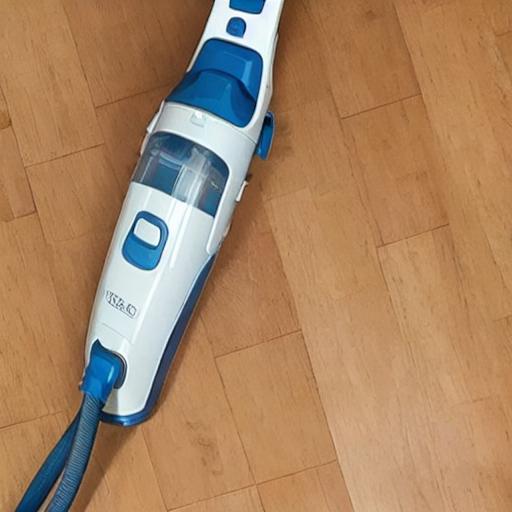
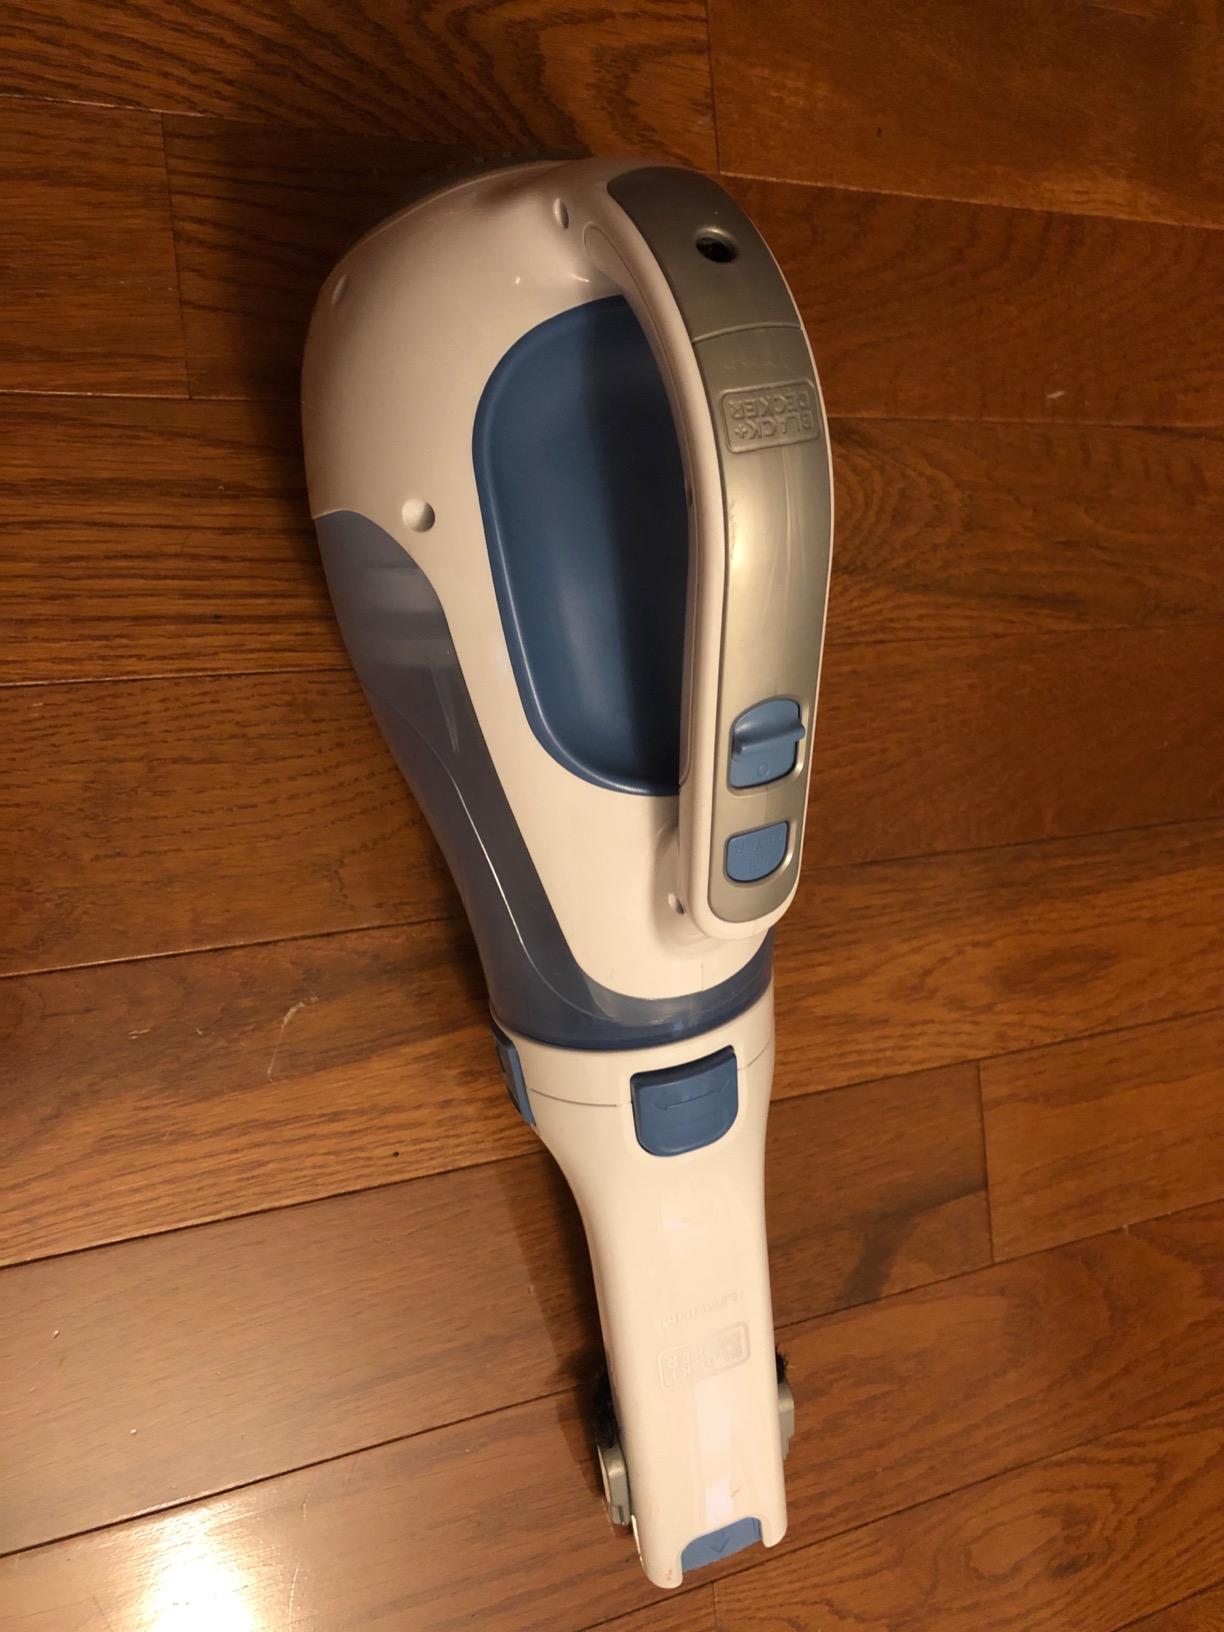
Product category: items_vacuum
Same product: no